Gallo-Roman religion

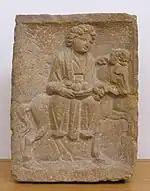
Epona from Dalheim Ricciacum

Gallo-Roman religion is a fusion of the traditional religious practices of the Gauls, who were originally Celtic speakers, and the Roman and Hellenistic religions introduced to the region under Roman Imperial rule. It was the result of selective acculturation.